Hot walker

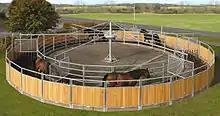
Horses inside a European style automated hot walker, not tied to the mechanism

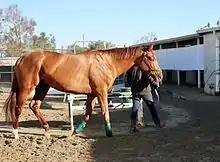
A hot walker or groom hand-walking a racehorse

A hot walker within the practice of horse management is a person such as a groom or stable worker who hand walks hot, sweaty horses after a workout, particularly after work on a racetrack. The term hot walker may also refer to a mechanical device designed for the same purpose.